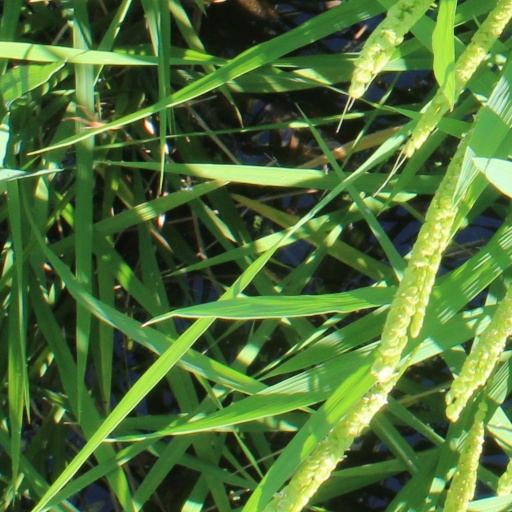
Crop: rice